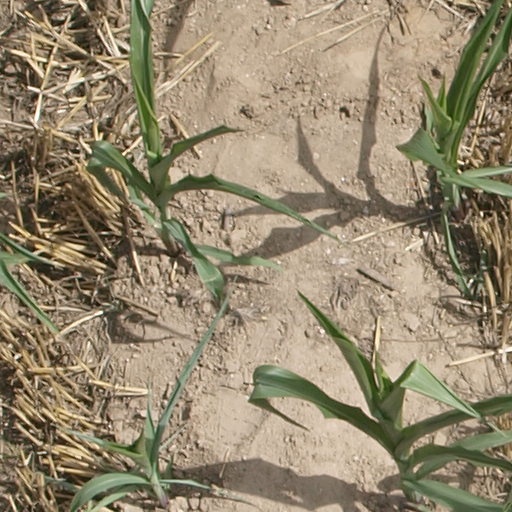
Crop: maize; corn